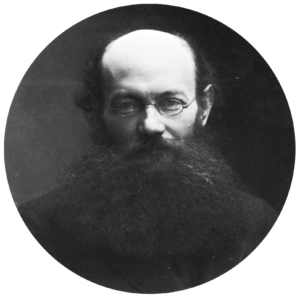
Anarkisme / Historie / Kropotkin
Kropotkin. Foto af Nadar.
Anarkisme er den lære, der hævder, at intet menneske skal herske over et andet menneske. En tilhænger af anarkismen kaldes en anarkist.